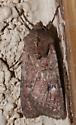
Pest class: cutworms